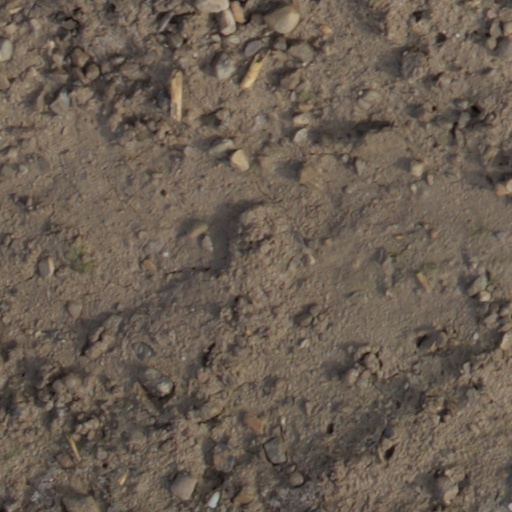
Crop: wheat